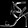
Label: Sandal